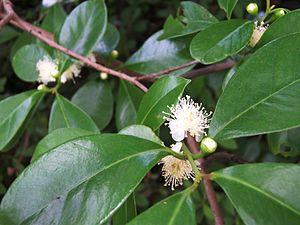
goyavier-fraise (Psidium cattleyanum) - flowers Photo: B.navez - 24 FEB 2006 - Réunion island